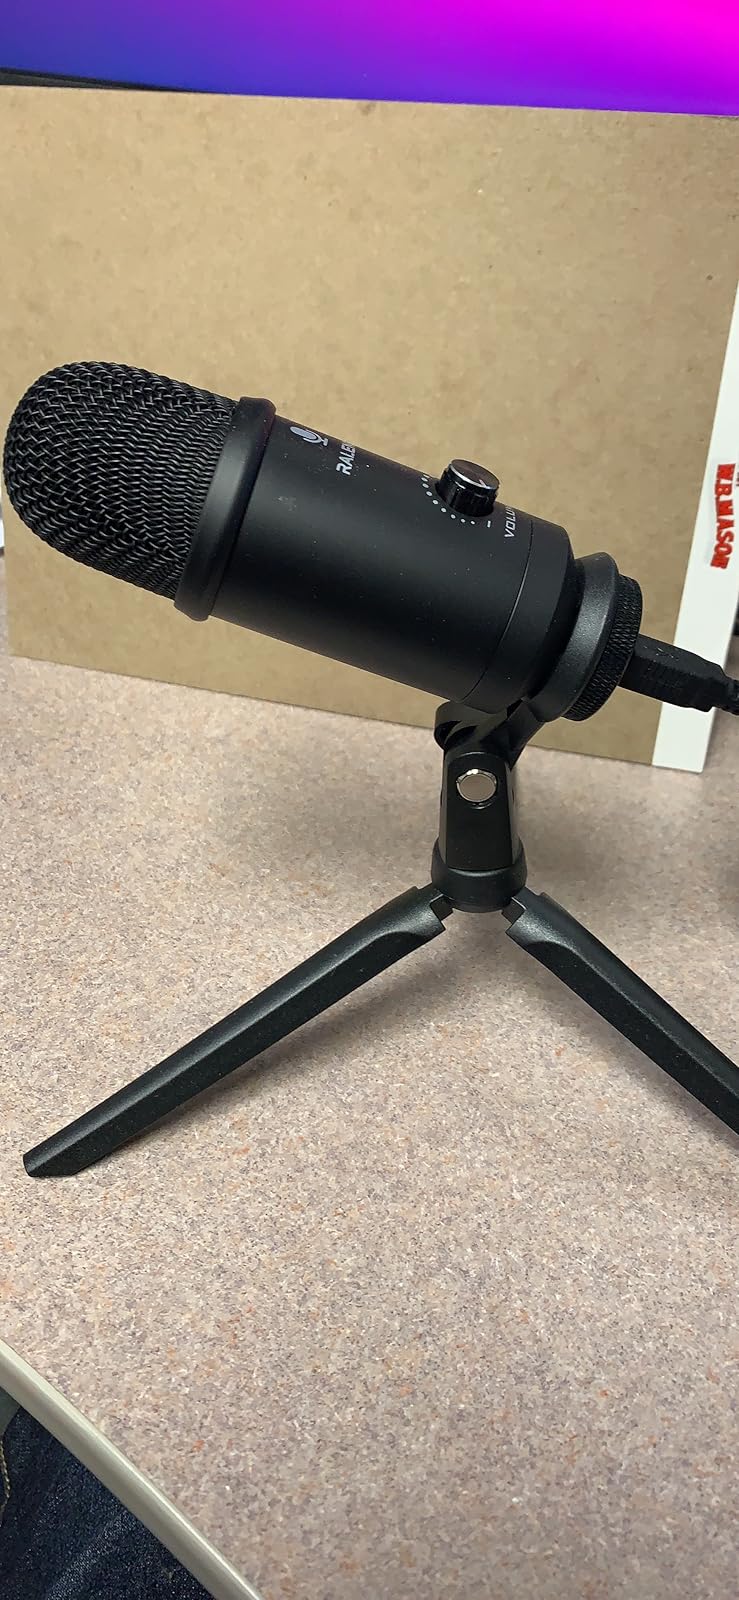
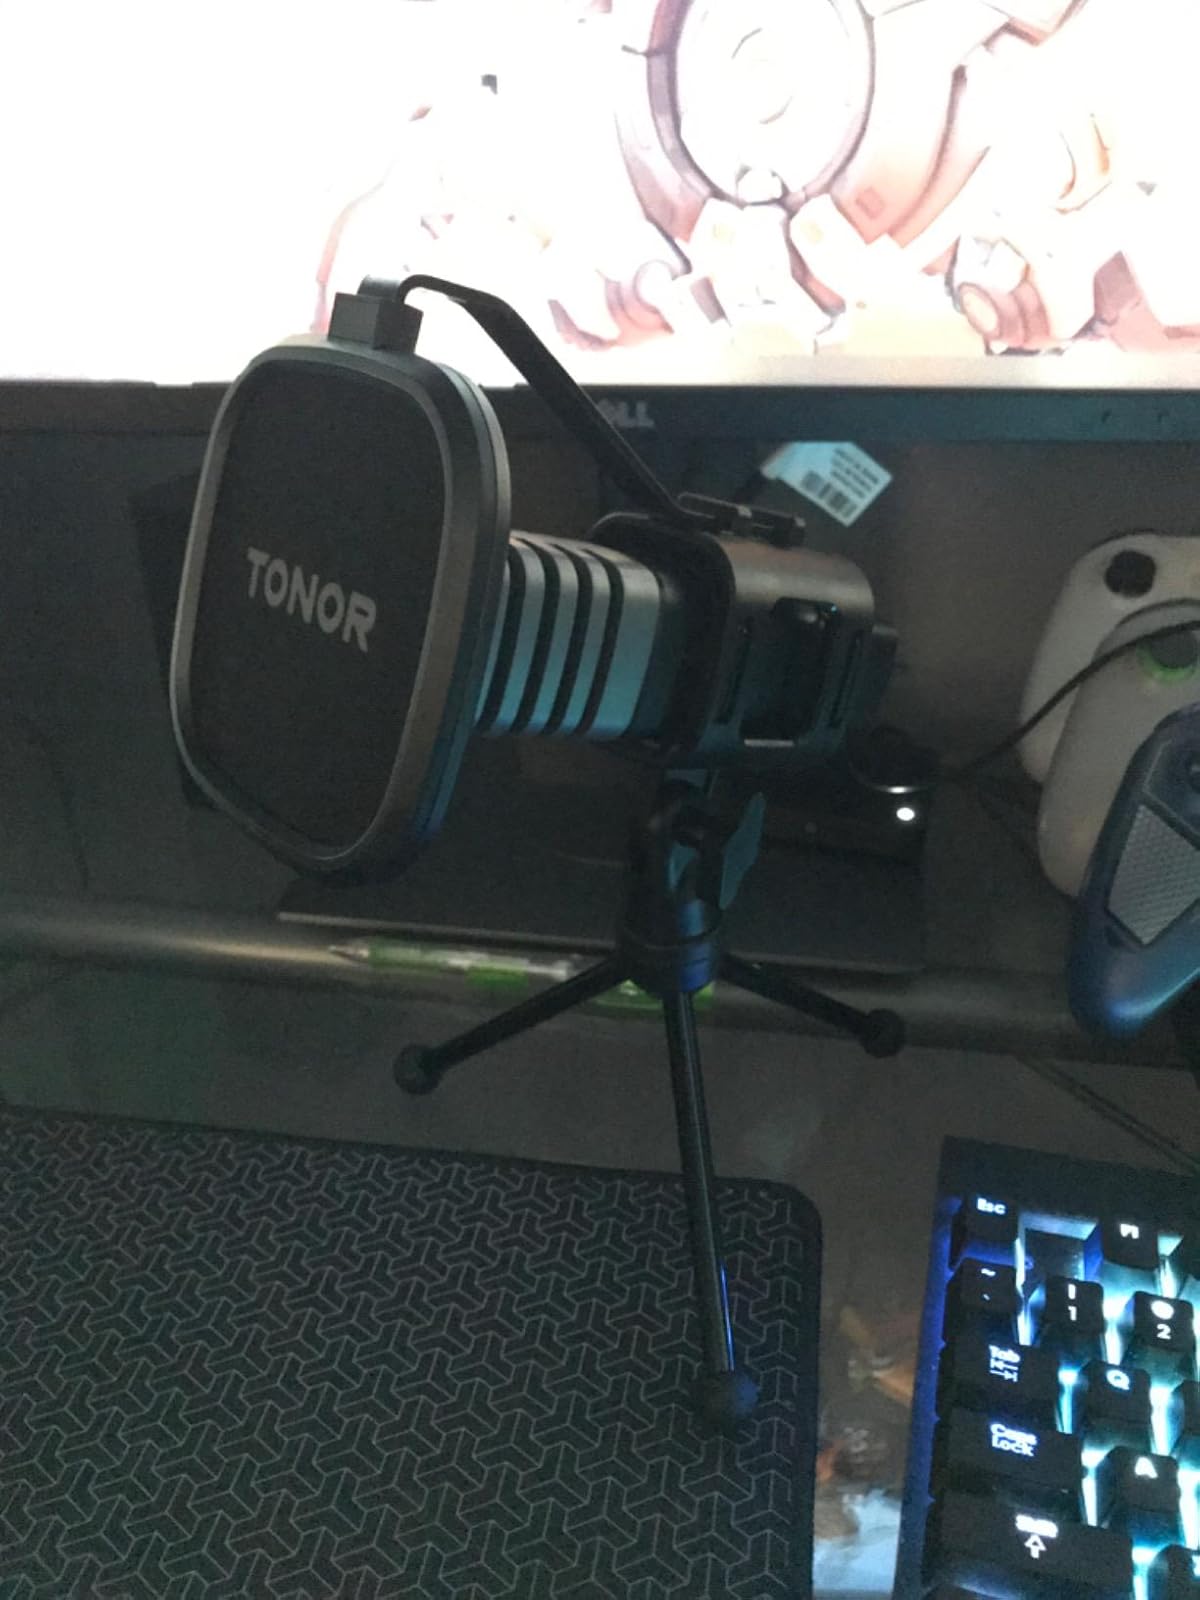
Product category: microphone
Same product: no